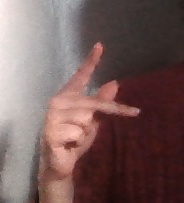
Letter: dha